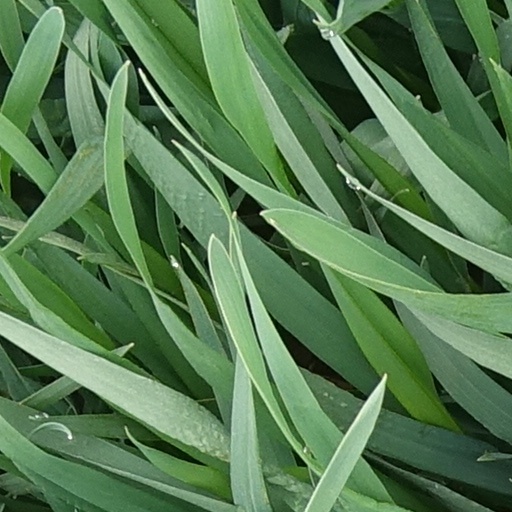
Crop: wheat